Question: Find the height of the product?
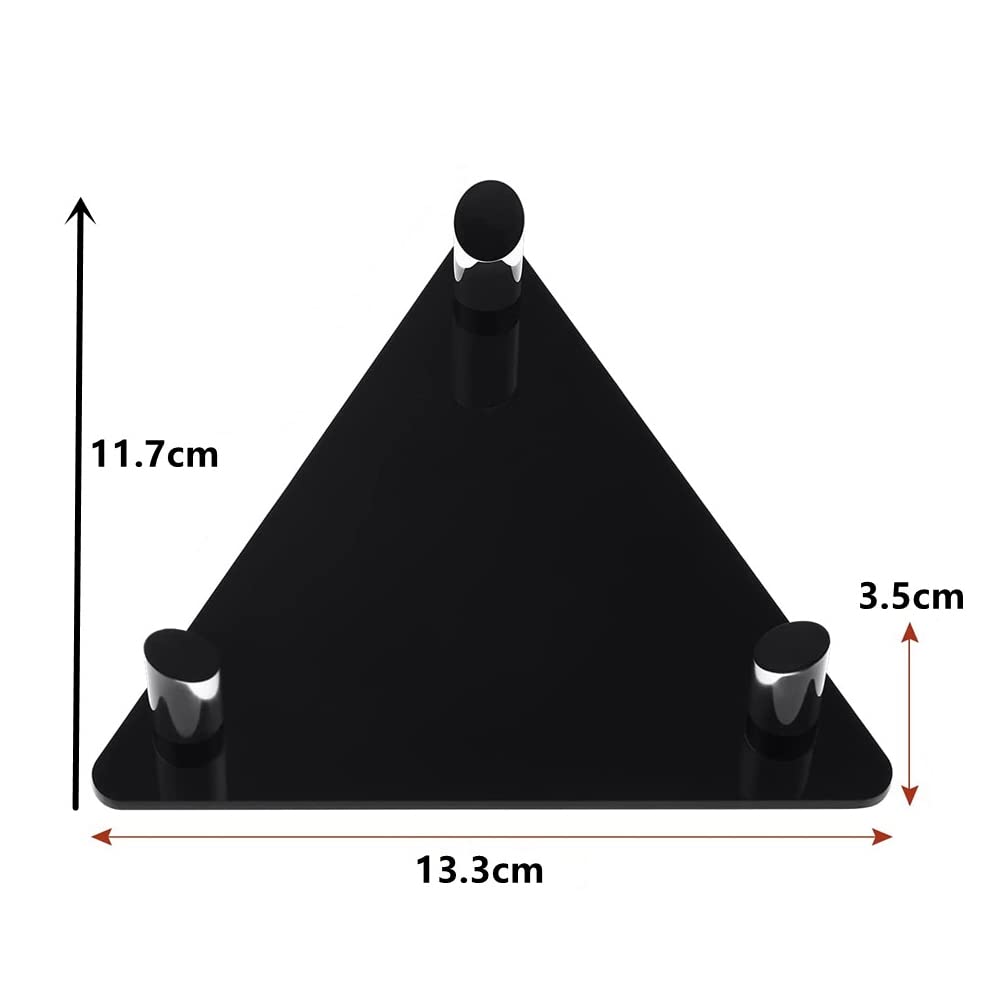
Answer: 11.7 centimetre